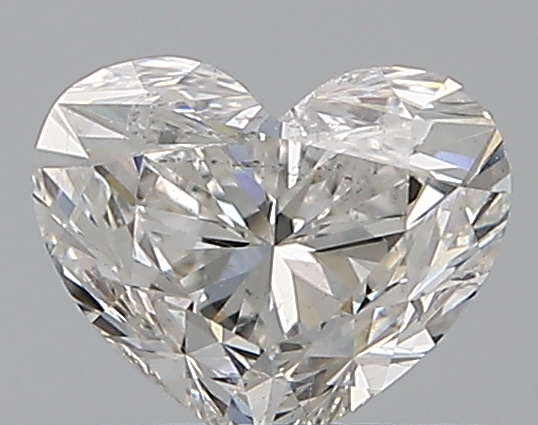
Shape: heart
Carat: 0.7
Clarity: SI2
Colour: G
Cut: GD
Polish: VG
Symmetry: EX
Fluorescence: N
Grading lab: GIA
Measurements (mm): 4.93 x 6 x 3.78